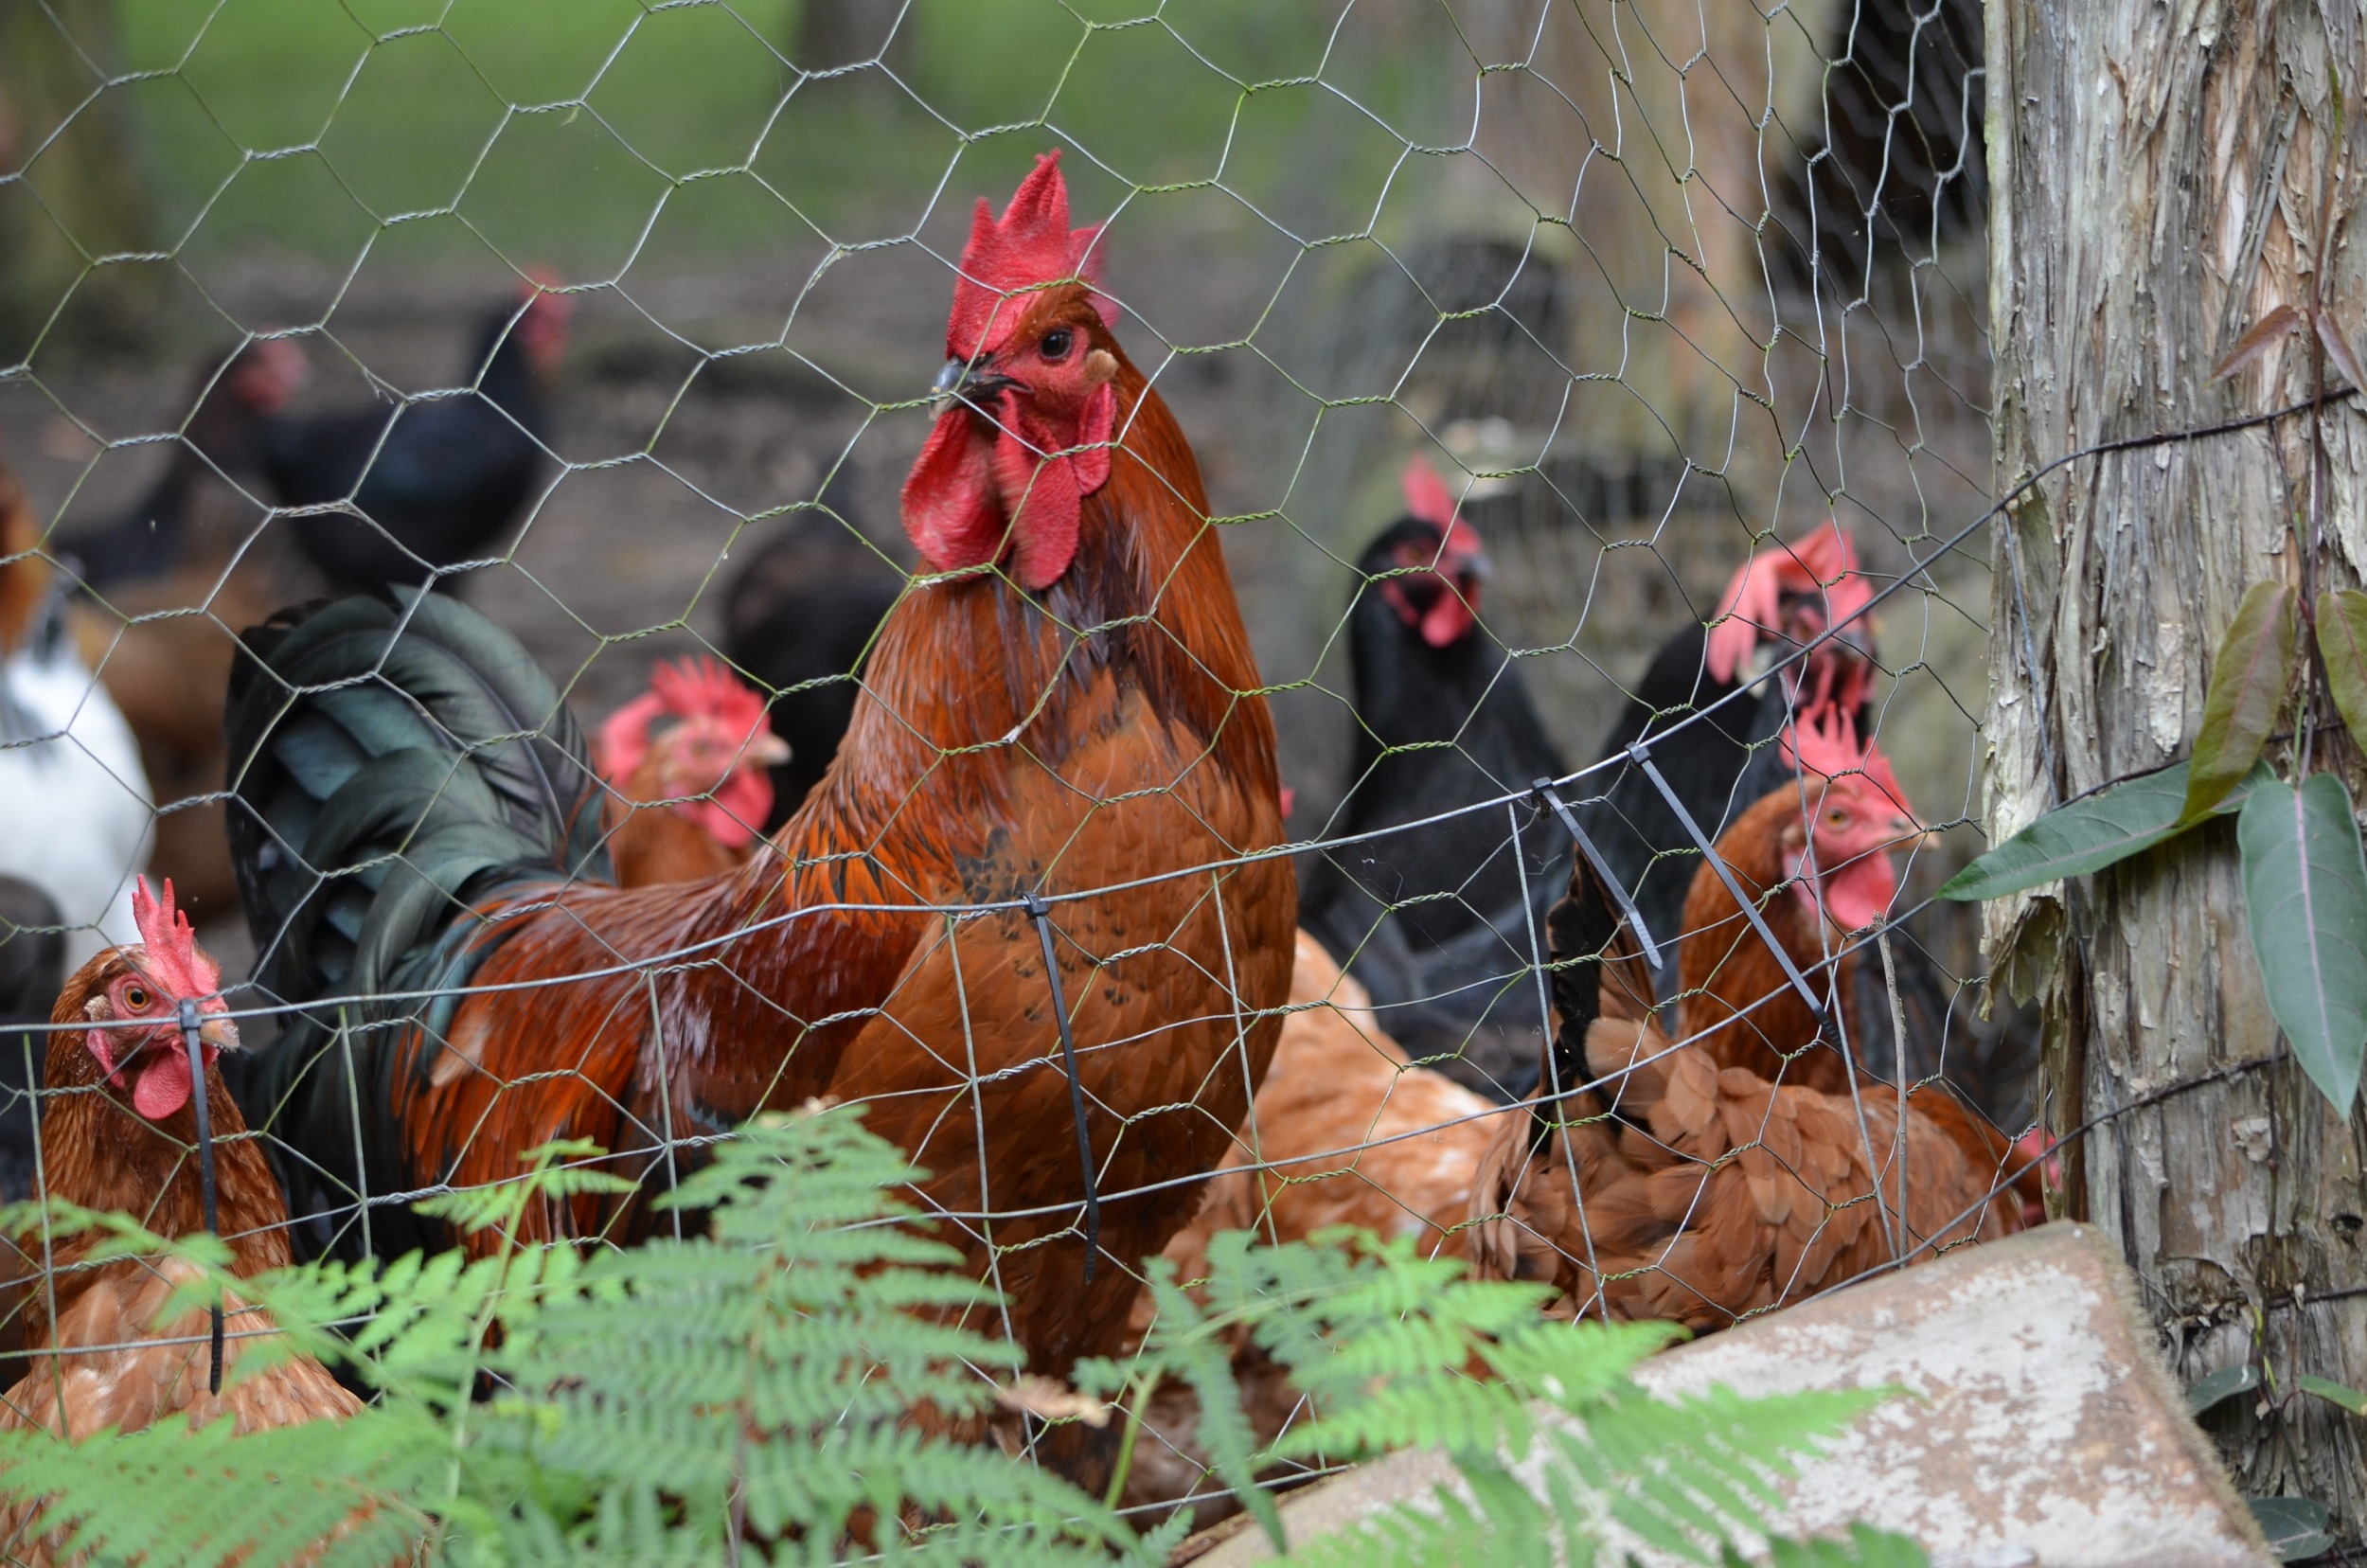
bird, fence, animal, wire, chicken, fauna, fern, rooster, poultry, hen, cock, animals, galliformes, farm animal, domestic, phasianidae